Mandevilla sanderi

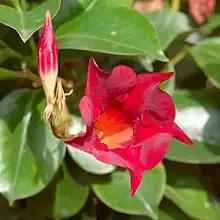
Emerging flower

"Mandevilla sanderi" is a shrub with a naturally bushy habit, 2–3 meters high, or 4.5 meters (15 feet) if the climate is warm. It is able to develop long, woody stems based on lignin and climbs by twining around some support. This twining growth is characterized by long internodes, small leaves and a stem rarely carrying flowers. The plant contains a white latex, which is viscous, toxic, and can be irritating. In addition to fine roots, it has large tuberous roots that contain starch and a reserve of water, allowing it to withstand drought. The evergreen, petiolate, thick, leathery, dark green leaves are opposite, and grow to 6 cm (2.5 in) long. The blade is ovate-elliptical, 5–6 cm long, with a glossy upper surface and a thick epidermis. The apex is shortly acuminate.